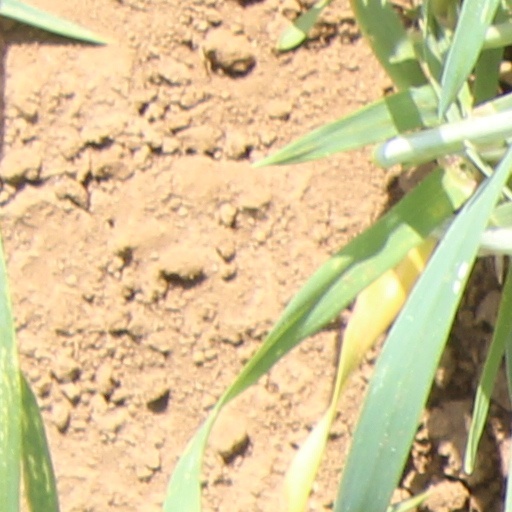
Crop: wheat